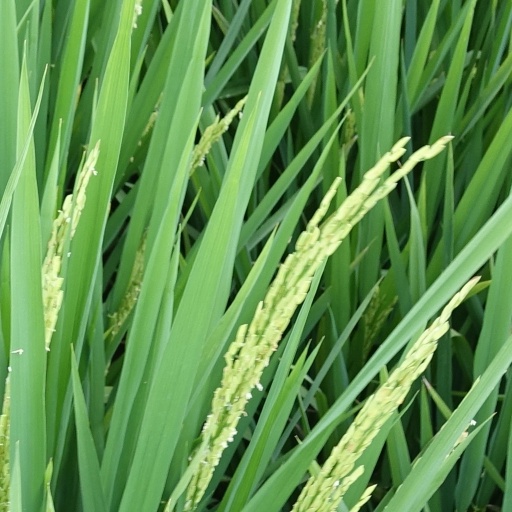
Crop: rice